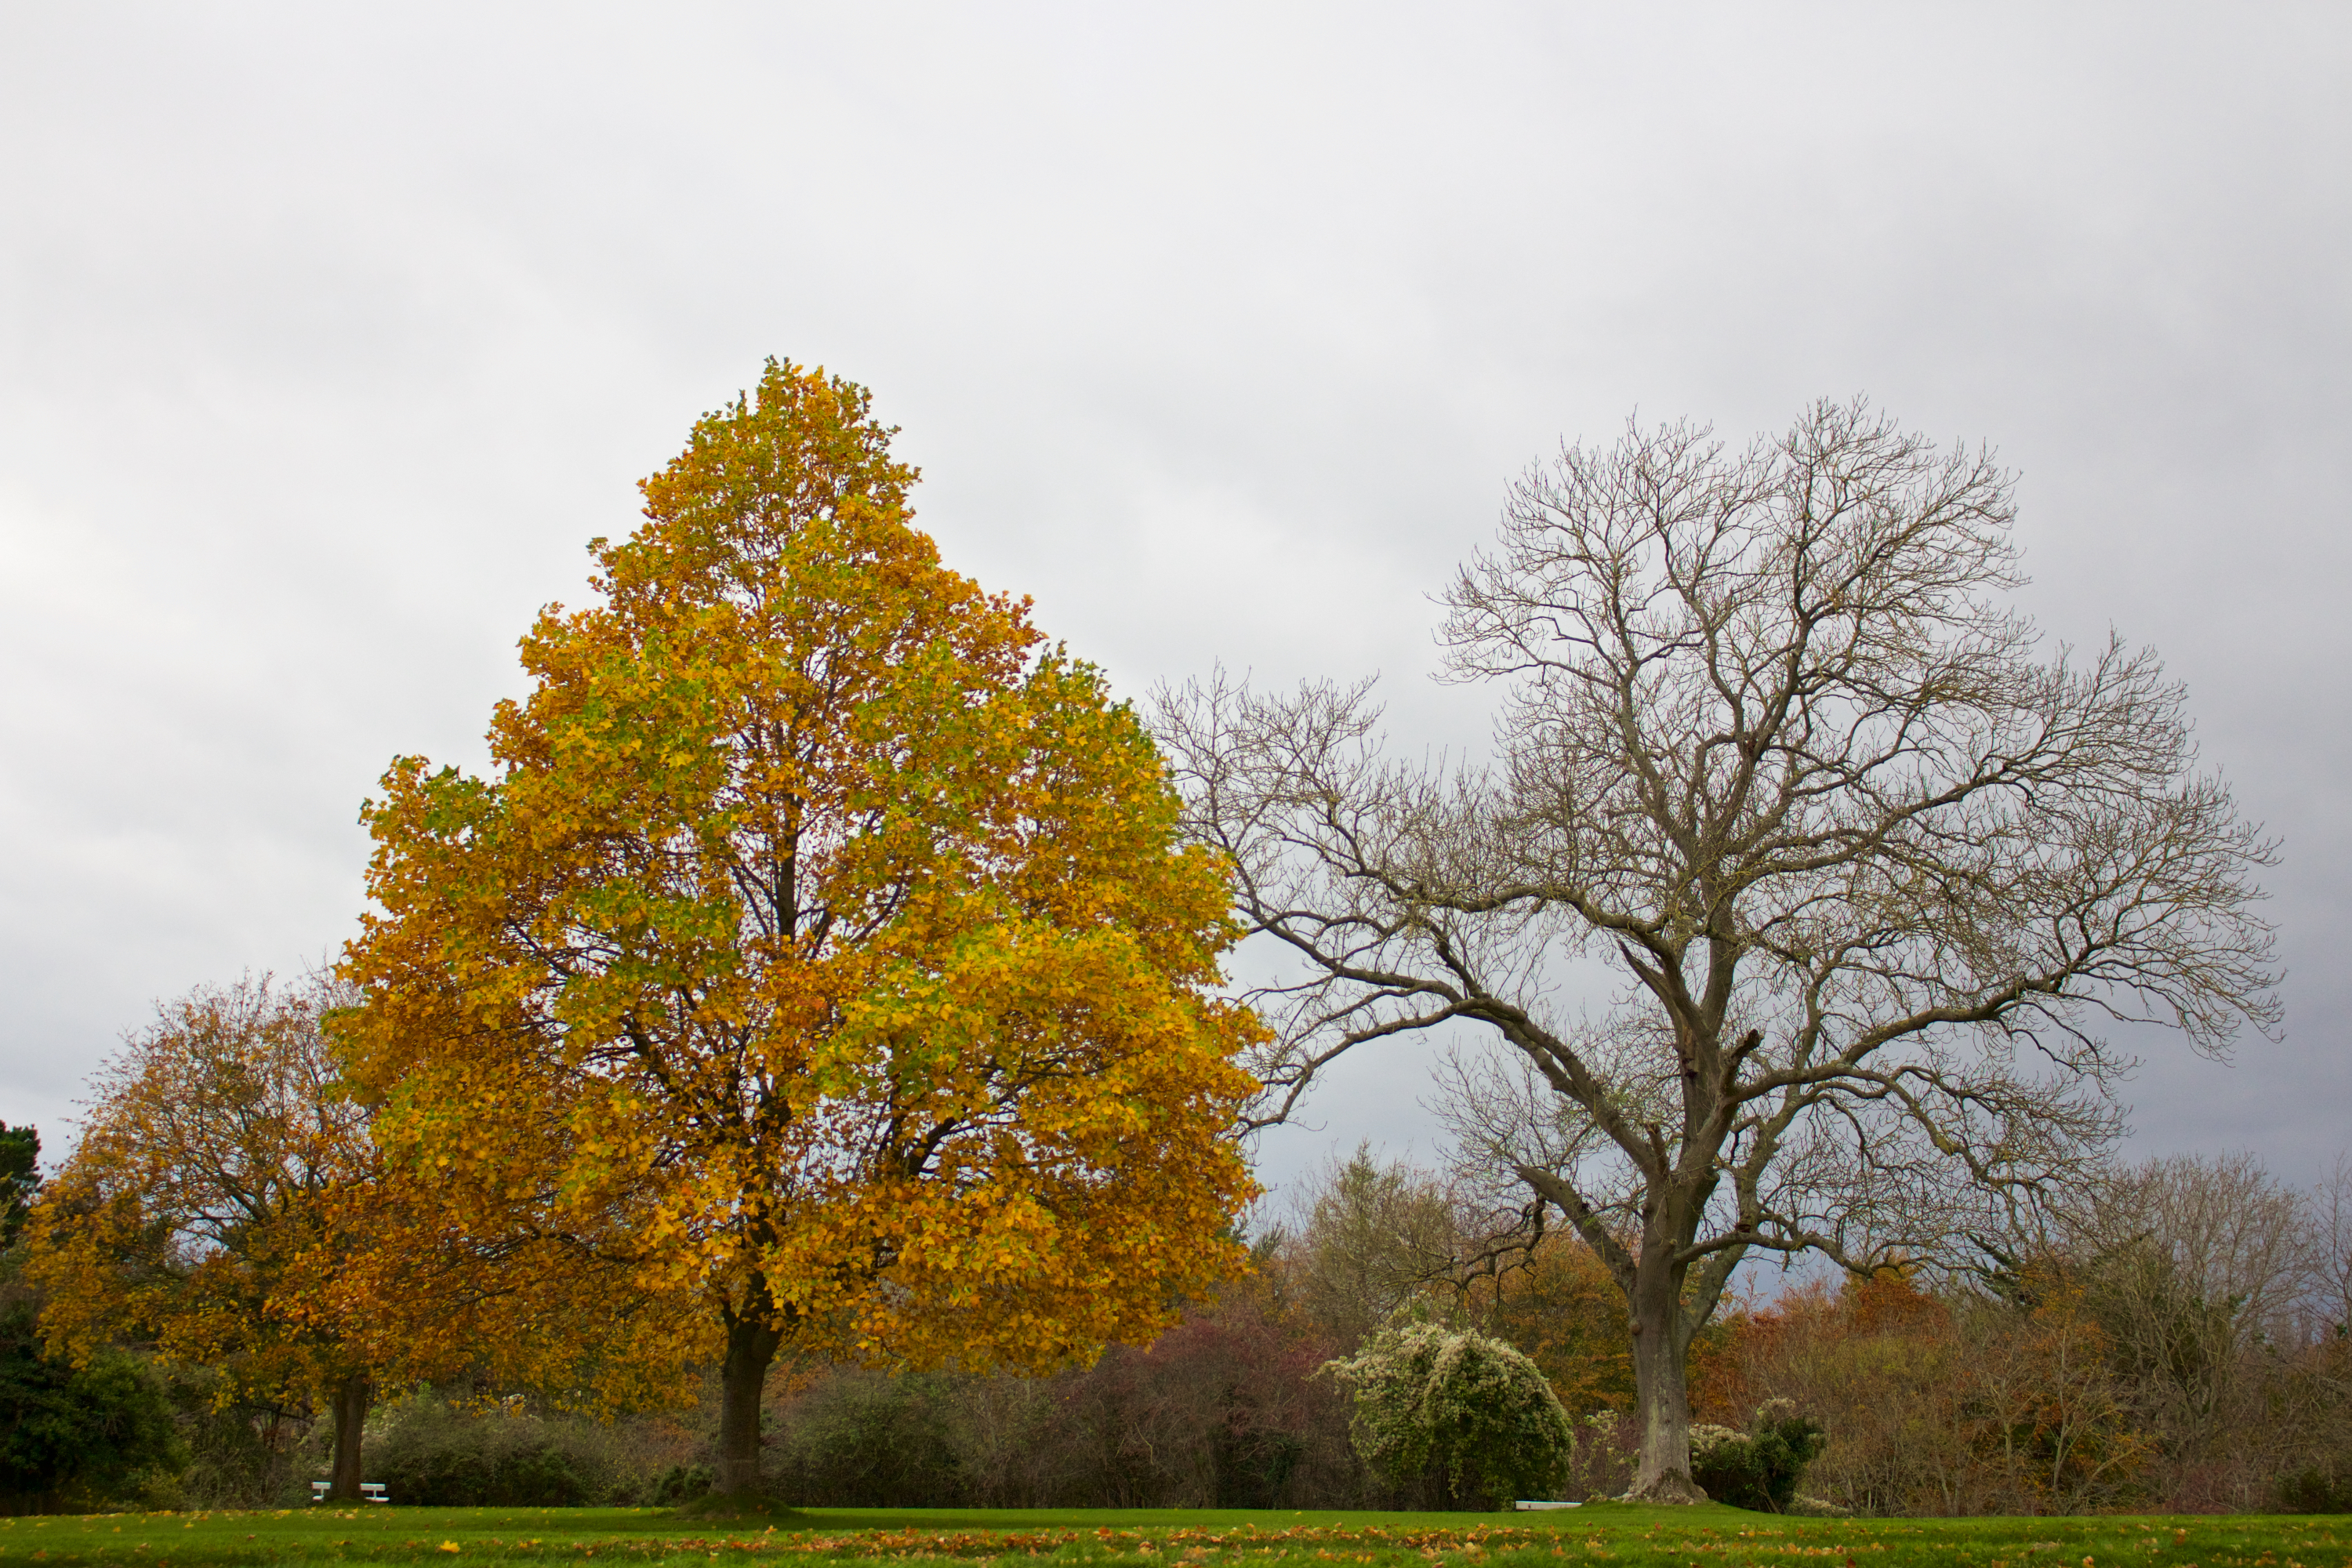
tree, nature, branch, plant, leaf, fall, flower, autumn, park, season, trees, leaves, rural area, atmospheric phenomenon, woody plant